이미지를 보고 필라테스 동작명을 분류하고 한 줄 설명을 제공하세요.
동작명과 간단한 설명을 한국어로 답하세요.
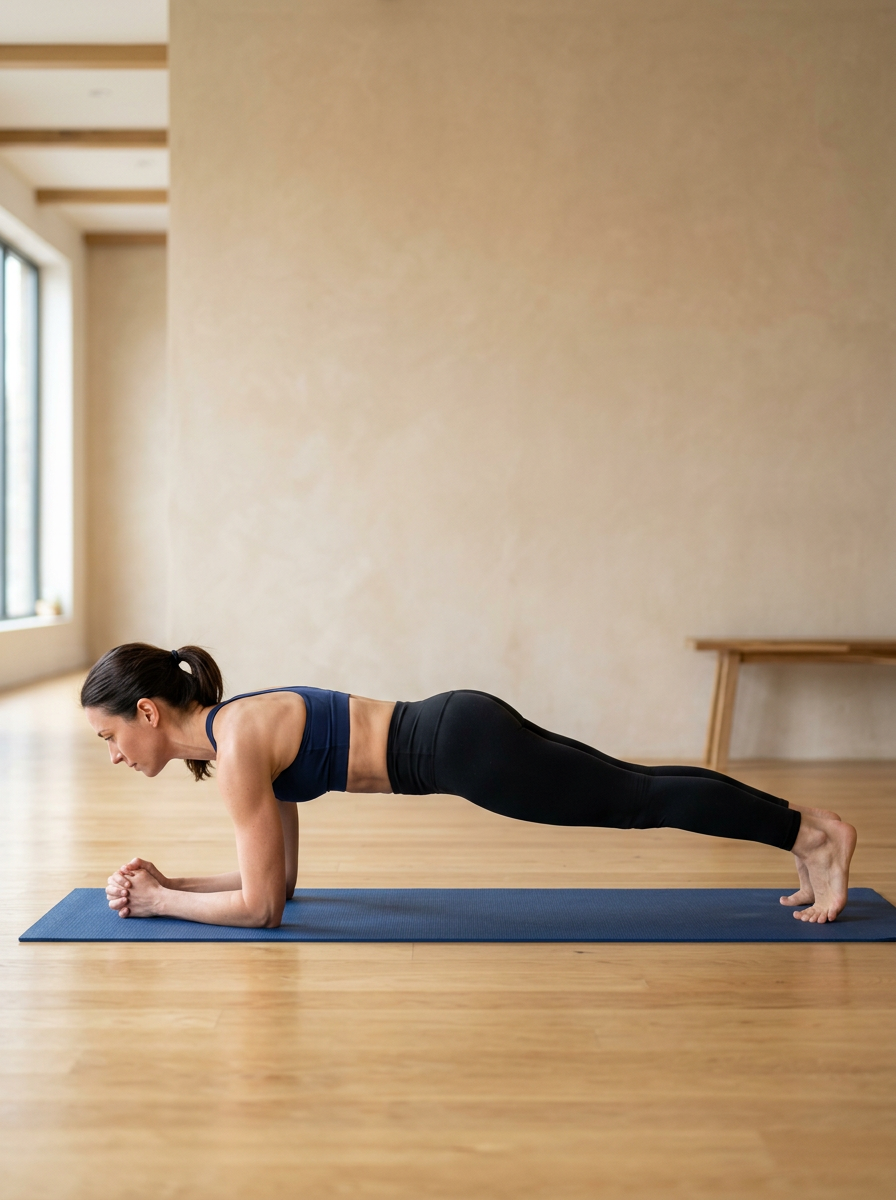
동작명: plank
설명: 이 이미지는 plank 동작 예시입니다.